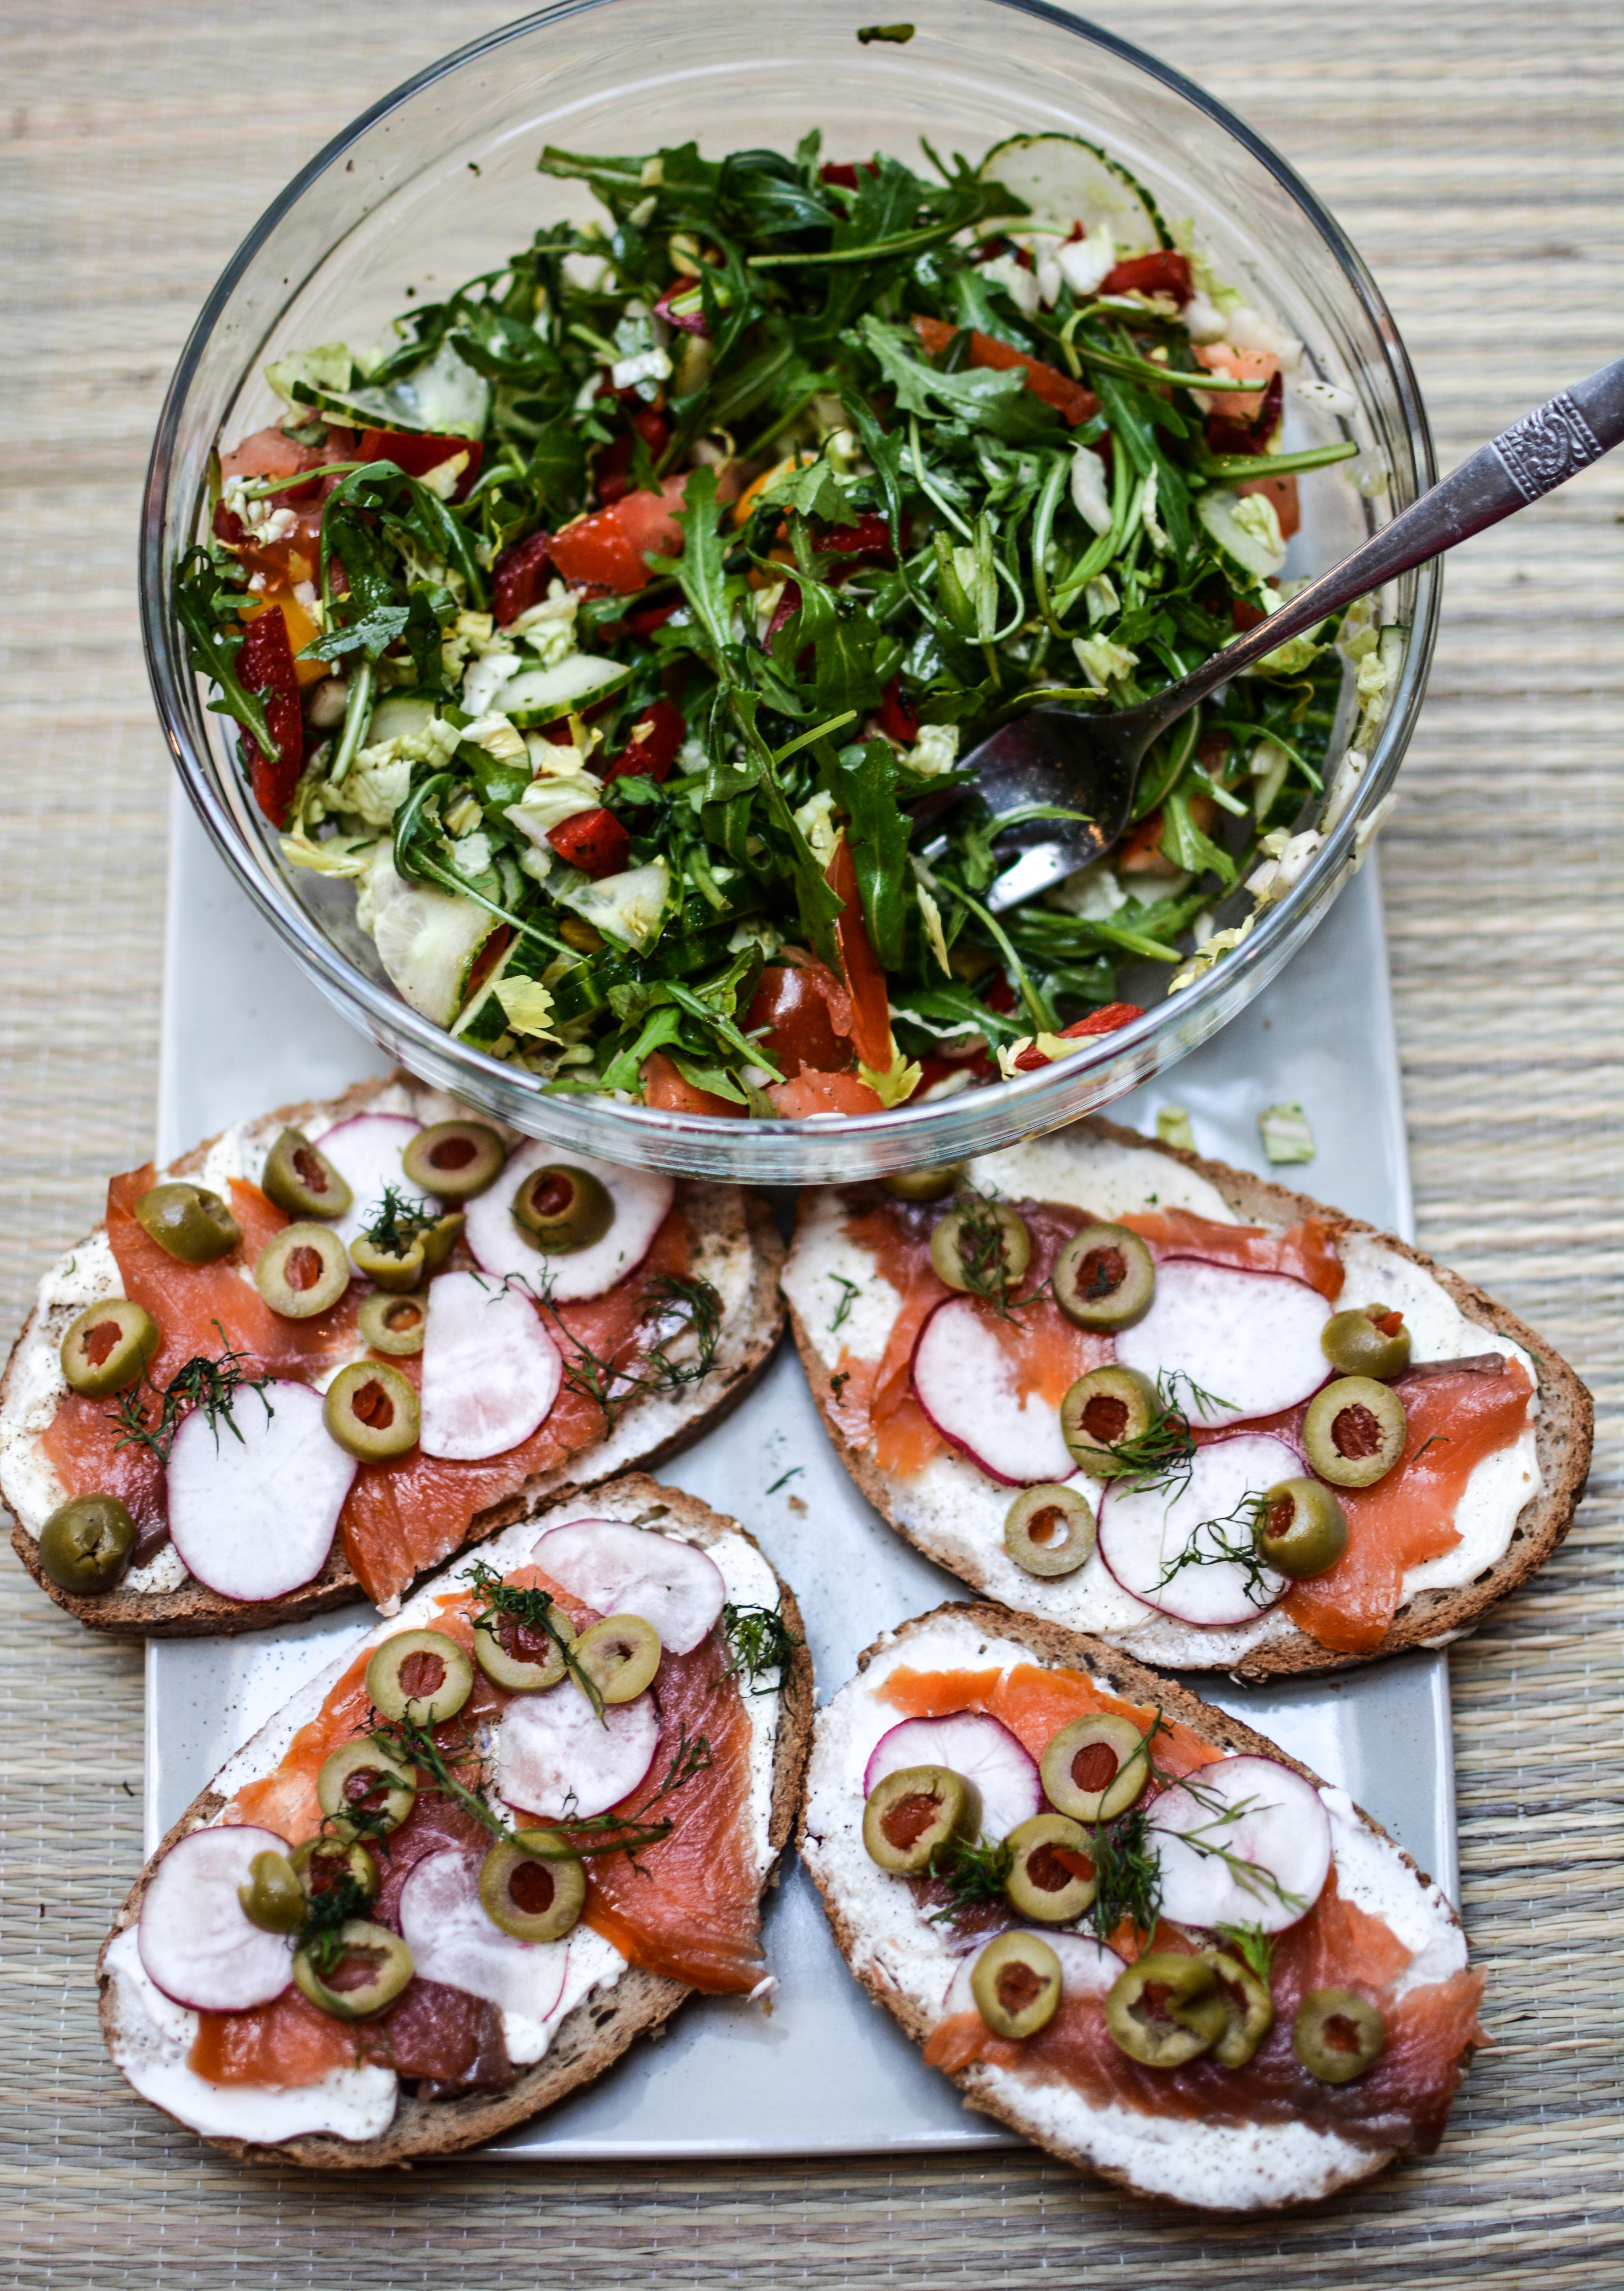
bowl, dish, meal, food, salad, produce, vegetable, fresh, colorful, breakfast, healthy, cuisine, delicious, variety, sandwich, pizza, prosciutto, vitamin, nutrition, raw, salmon, olives, diet, flowering plant, nutrient, bruschetta, italian food, feta, land plant, salt cured meat